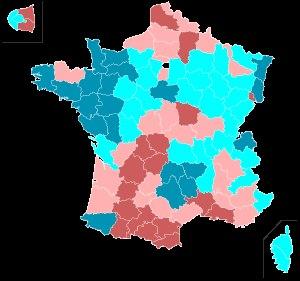
En France, l'élection présidentielle de 1974, qui a vu la victoire de Valéry Giscard d'Estaing de justesse, est caractéristique du duel gauche-droite de l'époque. En effet, les tendances électorales sont très dépendantes de la situation sociale des électeurs. Les départements affichent aussi de grandes différences entre eux.